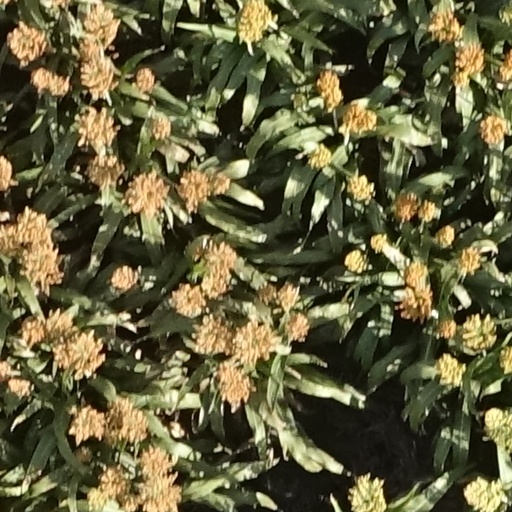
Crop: sorghum